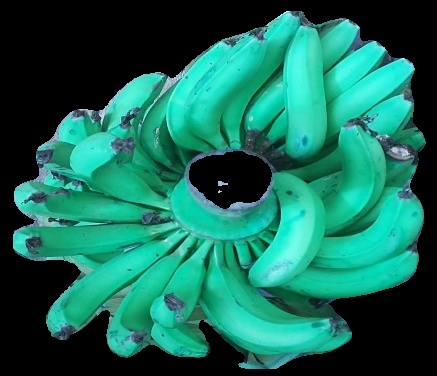
Variety: pachbale
Grade: grade3